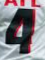
Number: 4